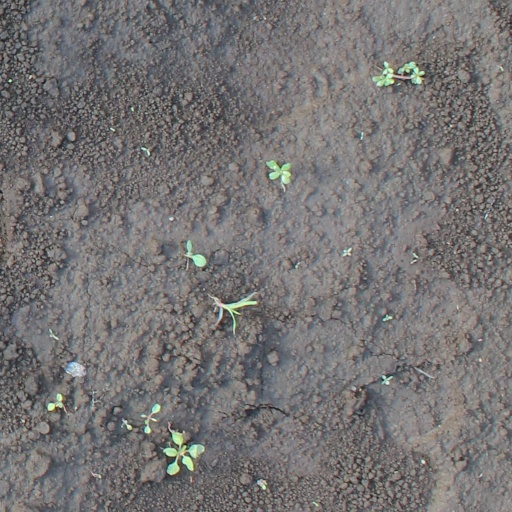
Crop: soybean